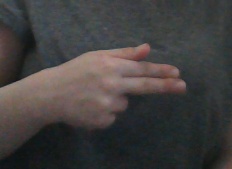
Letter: ghain